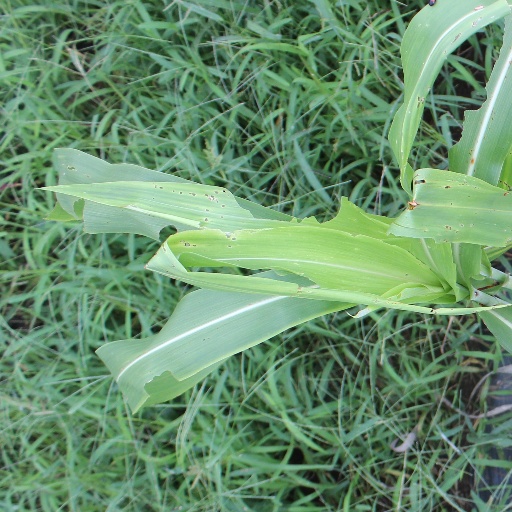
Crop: sorghum